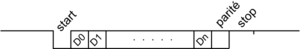
Contitution d'une trame uart This diagram image could be recreated using vector graphics as an SVG file. This has several advantages
Un UART, pour Universal Asynchronous Receiver Transmitter, est un émetteur-récepteur asynchrone universel.